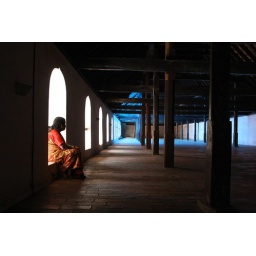
The lunch room at the wooden palace at Padmanabhapuram near Kanyakumari used to seat 1500 people at meal time.